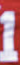
Number: 1